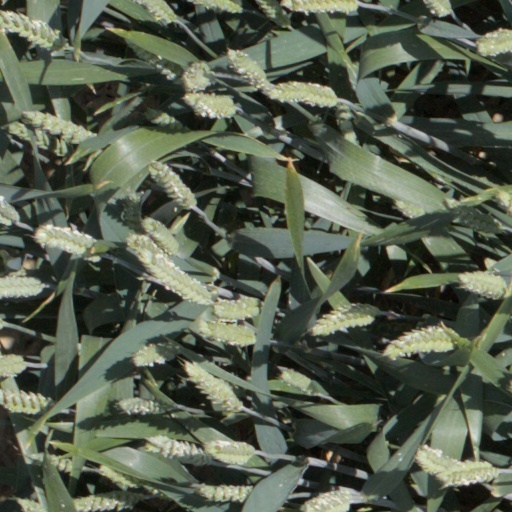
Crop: wheat